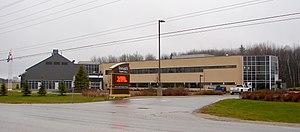
Innisfil est une ville située dans la province canadienne de l'Ontario, dans le comté de Simcoe. En plus de la localité d'Innisfil proprement dite, elle englobe aussi d'un point de vue administratif, entre autres, la localité de Cookstown.